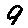
Label: 9